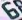
Number: 6